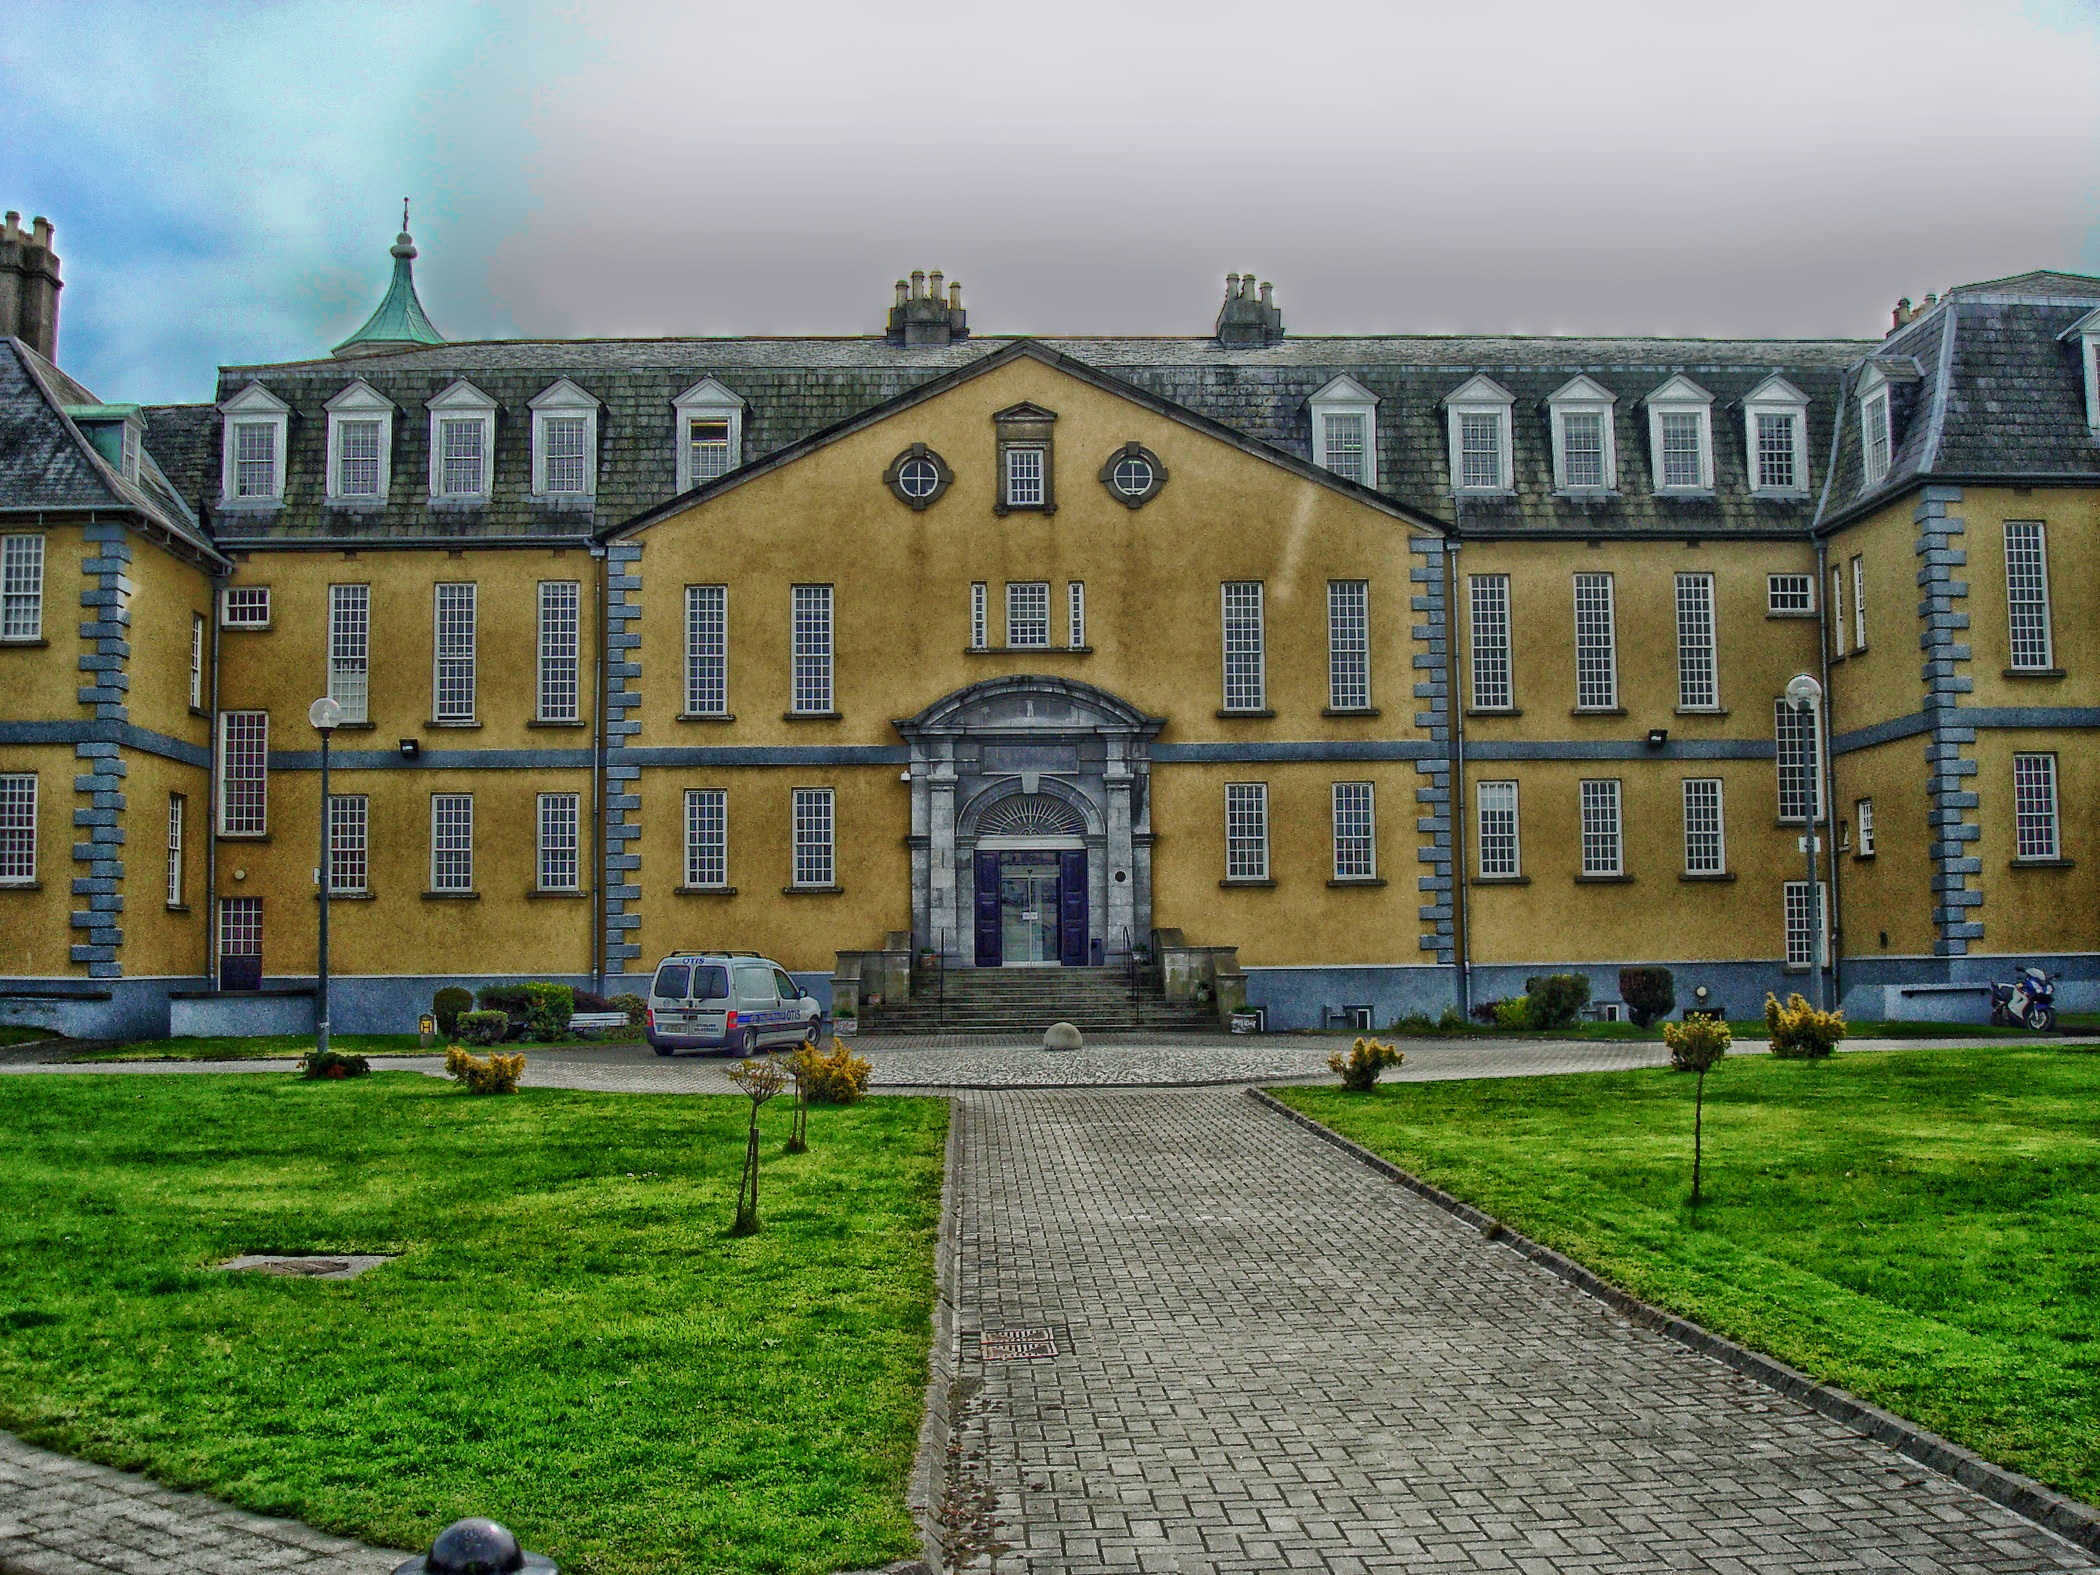
architecture, mansion, town, building, chateau, palace, pavement, cityscape, suburb, landmark, facade, medicine, waterway, hdr, hospital, town square, ireland, grounds, estate, dublin, medical, neighbourhood, manor house, stately home, urban area, residential area